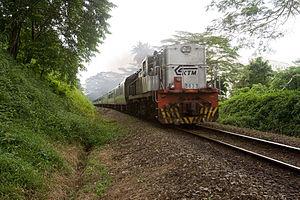
Keretapi Tanah Melayu, généralement désignée par son acronyme KTM, est la compagnie nationale des chemins de fer de la Malaisie. Son réseau long de 1 667 km est à voie métrique. Il est constitué principalement par deux lignes qui traversent la Malaisie péninsulaire de bout en bout et relient le pays d'une part à Singapour au sud d'autre part à la Thaïlande. Le réseau est en partie électrifié en 25 kV. Il assure à la fois un trafic voyageurs intercités et dessert la banlieue de la capitale Kuala Lumpur. Il transporte également du fret. Sa part modale modeste devrait s'accroitre dans les années 2020 grâce à la construction de deux nouvelles lignes lancées en 2017 : d'une part une ligne à grande vitesse de 350 km entre la capitale Kuala Lumpur et Singapour et d'autre part une ligne longue de plus de 600 km destinée à désenclaver la côte est.